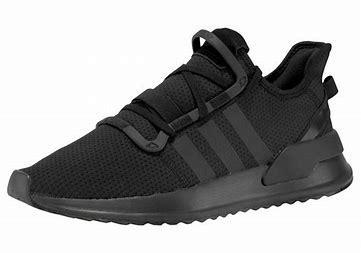
Brand: Adidas
Model: U_path Run